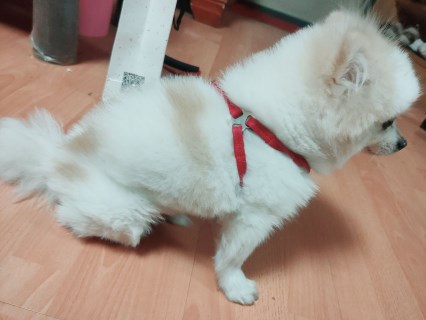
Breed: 1936-n000005-Pomeranian